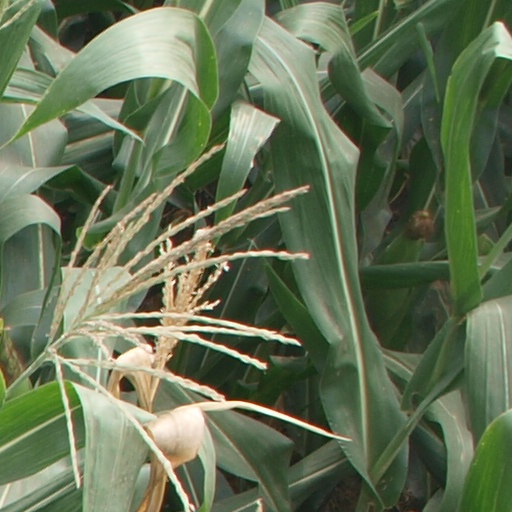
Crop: maize; corn